Peierls transition

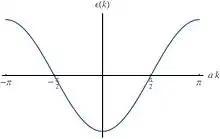
The lowest Bloch band of an undistorted 1D lattice.

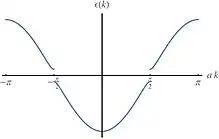
The lowest Bloch bands of a distorted 1D lattice. Energy gaps appear in formula_1 as a result of the Peierls' instability.

This theorem was first espoused in the 1930s by Rudolf Peierls. It can be proven using a simple model of the potential for an electron in a 1-D crystal with lattice spacing formula_2. The periodicity of the crystal creates energy band gaps in the formula_3 diagram at the edge of the Brillouin zone formula_4 (similar to the result of the Kronig–Penney model, which helps to explain the origin of band gaps in semiconductors). If the ions each contribute one electron, then the band will be half-filled, up to values of formula_1 in the ground state.